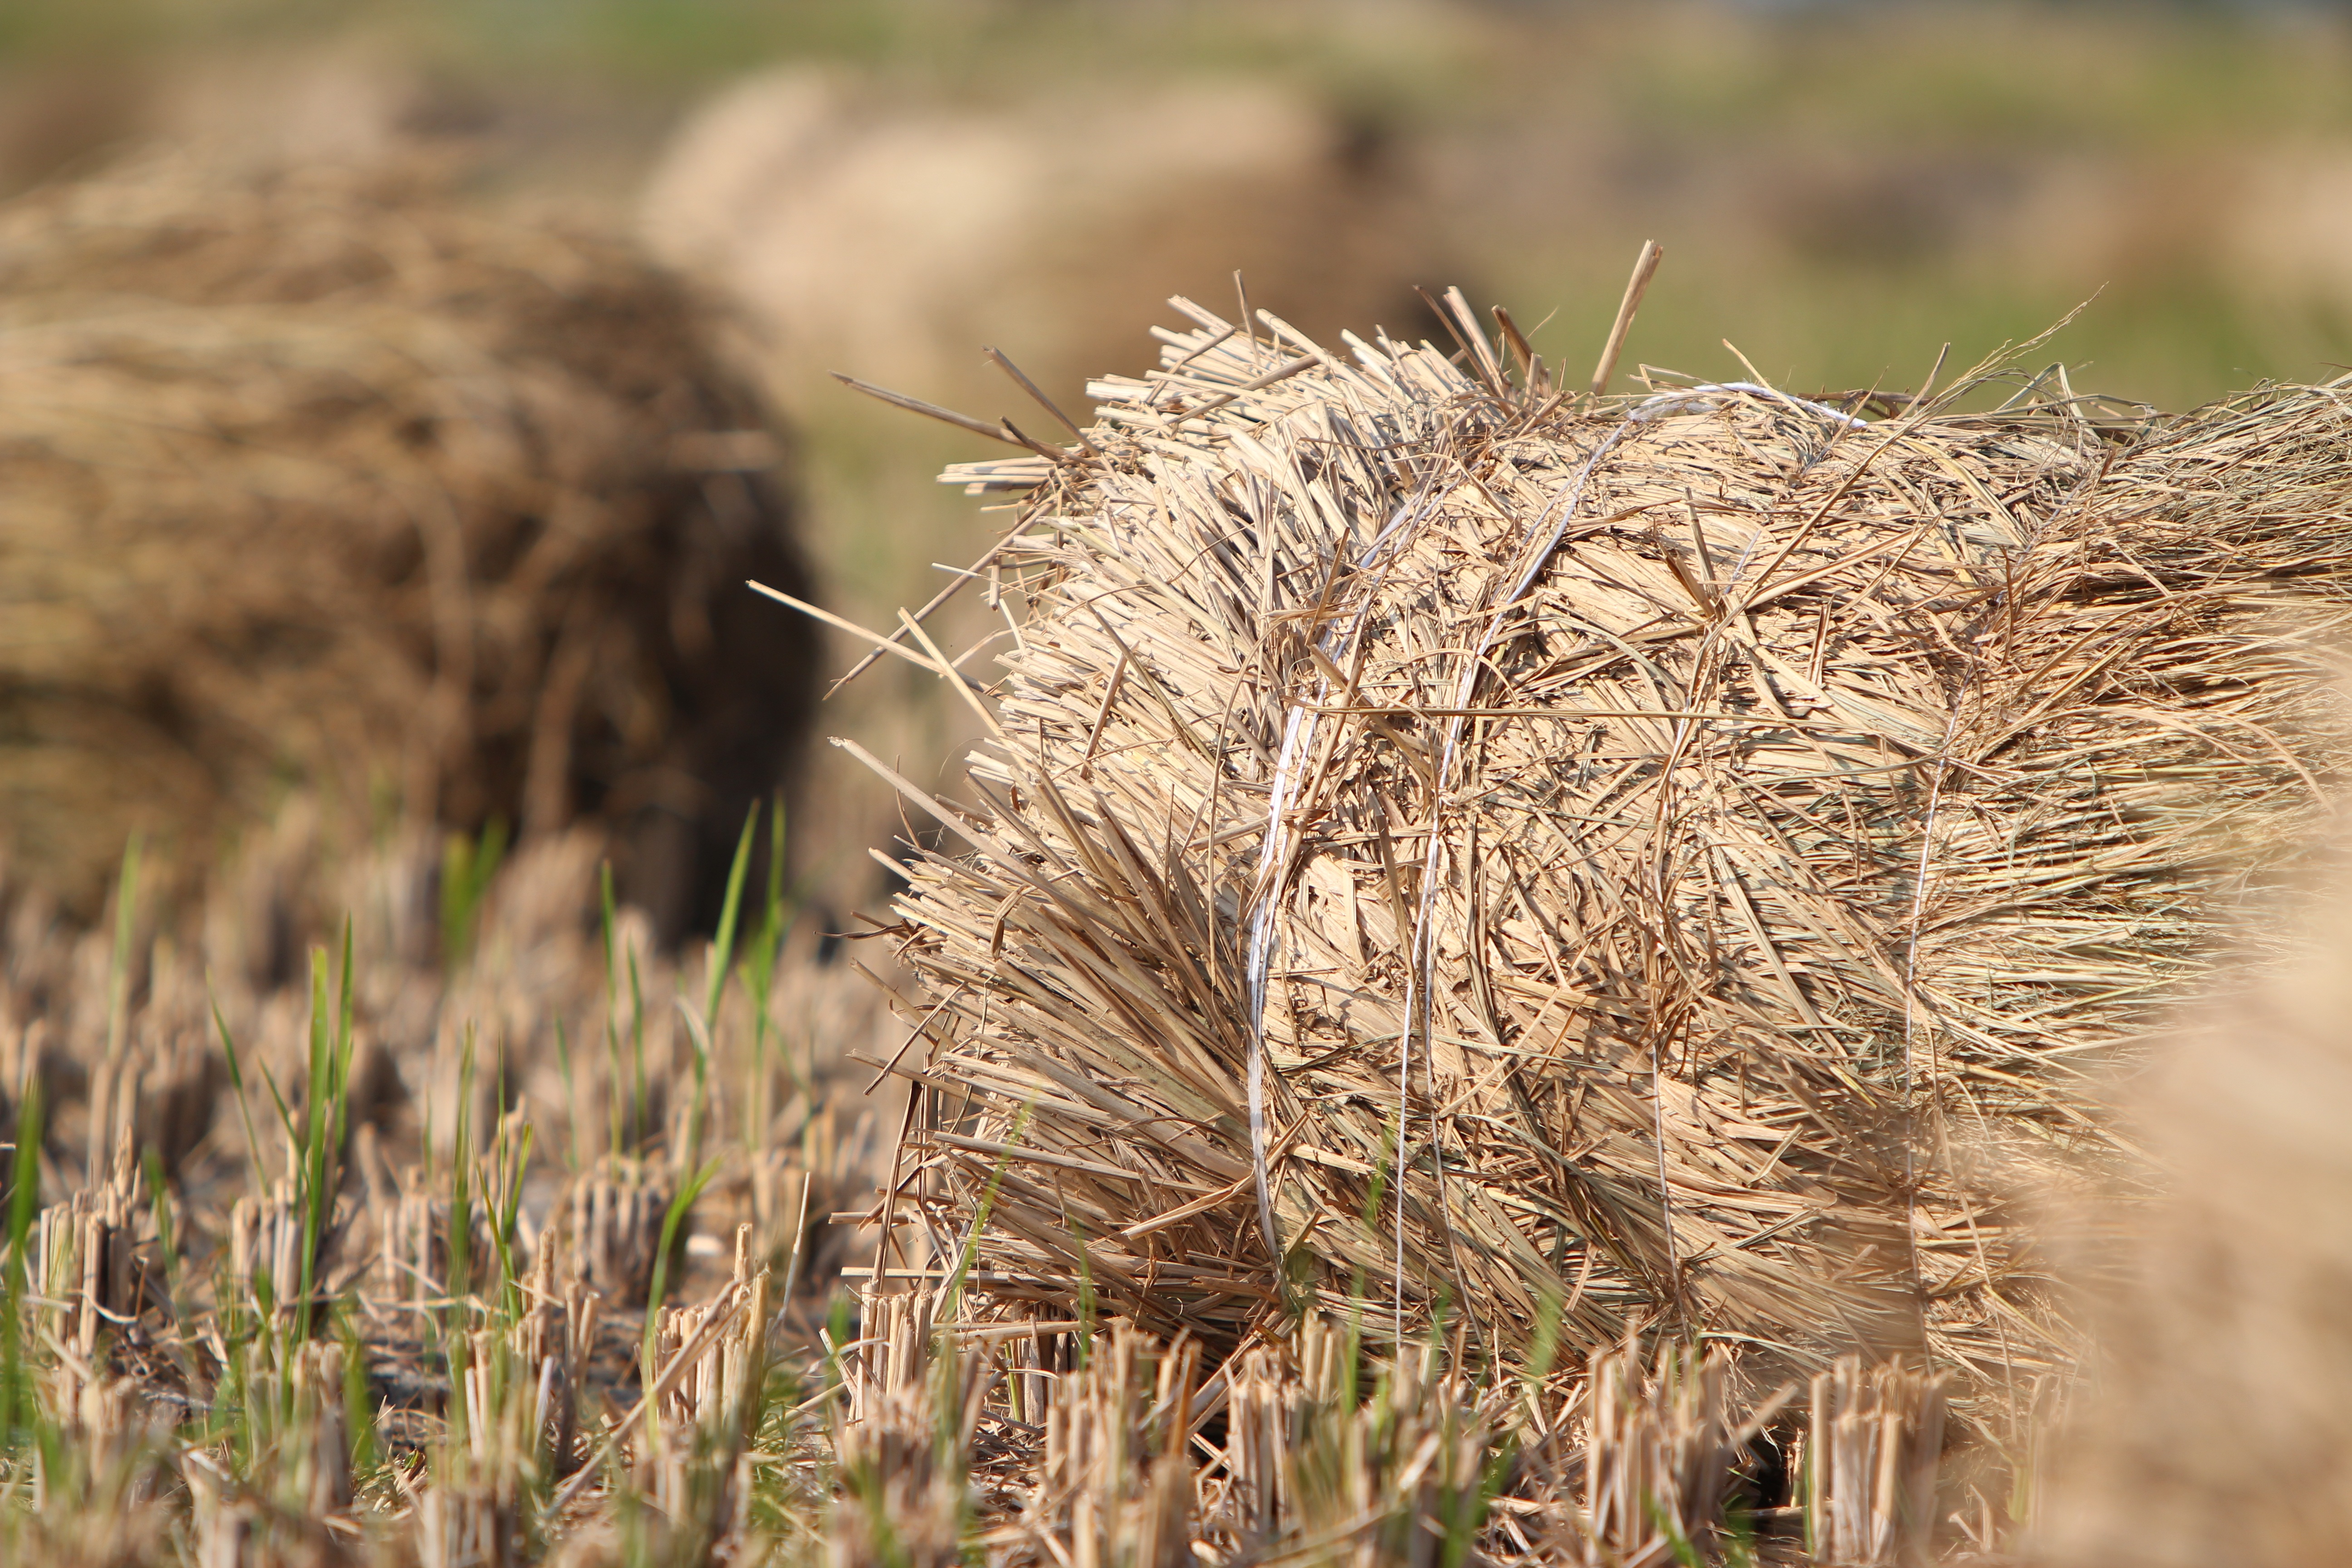
grass, plant, field, prairie, wildlife, food, green, harvest, crop, natural, soil, agriculture, fauna, grassland, straw, avignon, flowering plant, in rice field, grass family, land plant, phragmites, farm products